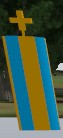
Label: new_danger_mark
Descriptions: looks like a plus sign in 2D image ||| one yellow cross-shaped mark on the buoy top mark ||| new danger mark with yellow-blue vertical banding